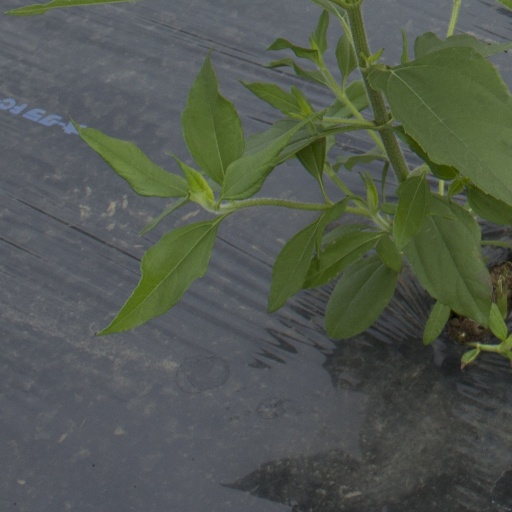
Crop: Jerusalem artichoke